Economy of England

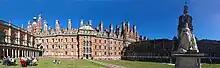
Royal Holloway, University of London (RHUL) is a public research university and a constituent college of the federal University of London. It has six schools, 21 academic departments and approximately 10,500 undergraduate and postgraduate students.

By the 17th century, permanent shops with more regular trading hours were beginning to supplant markets and fairs as the main retail outlet. Provincial shopkeepers were active in almost every English market town. As the number of shops grew, they underwent a transformation. The trappings of a modern shop, which had been entirely absent from the sixteenth- and early seventeenth-century store, gradually made way for store interiors and shopfronts that are more familiar to modern shoppers.